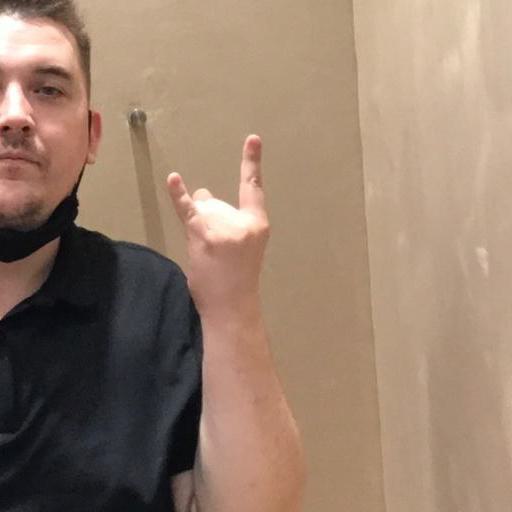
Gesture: rock